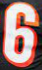
Number: 6